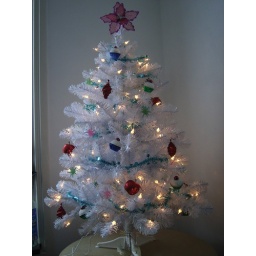
This is my white christmas tree with all the decorations, not a ball in sight! (and everything sparkels!!)